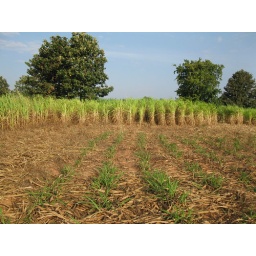
We cut the grass that I'd helped to plant in July '09. Very satisfying.